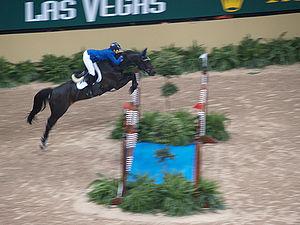
L'oldenbourg ou oldenburg est une race de chevaux de selle de type demi-sangs originaire de l'ancien comté d'Oldenbourg, qui fait maintenant partie de la Basse-Saxe, en Allemagne. La race naquit au XVIᵉ siècle à partir d'une jumenterie à usage agricole et carrossier à l'origine. L'ancien type de ce cheval, destiné à la traction, est connu sous le nom d'ostfriesen. L'oldenbourg fut croisé de nombreuses fois pour aboutir au modèle qu'on lui connaît aujourd'hui. La race est gérée par une association internationale qui tient un stud-book strict et veille à ce que chaque génération s'améliore par rapport à la précédente. L'oldenbourg est désormais un cheval puissant aux allures recherchées, avec une grande capacité de saut qui lui permet de se distinguer dans les sports équestres, notamment le saut d'obstacles et le dressage où des représentants de la race furent primés de nombreuses fois. L'élevage de ces chevaux se caractérise par un pedigree très libéral et l'usage exclusif d'étalons privés plutôt que la centralisation autour d'un haras national.